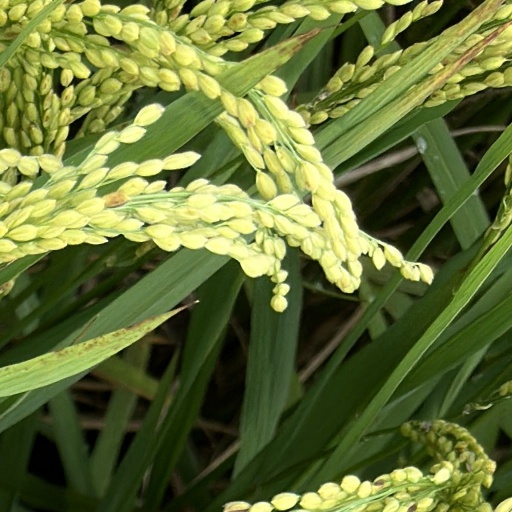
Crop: rice